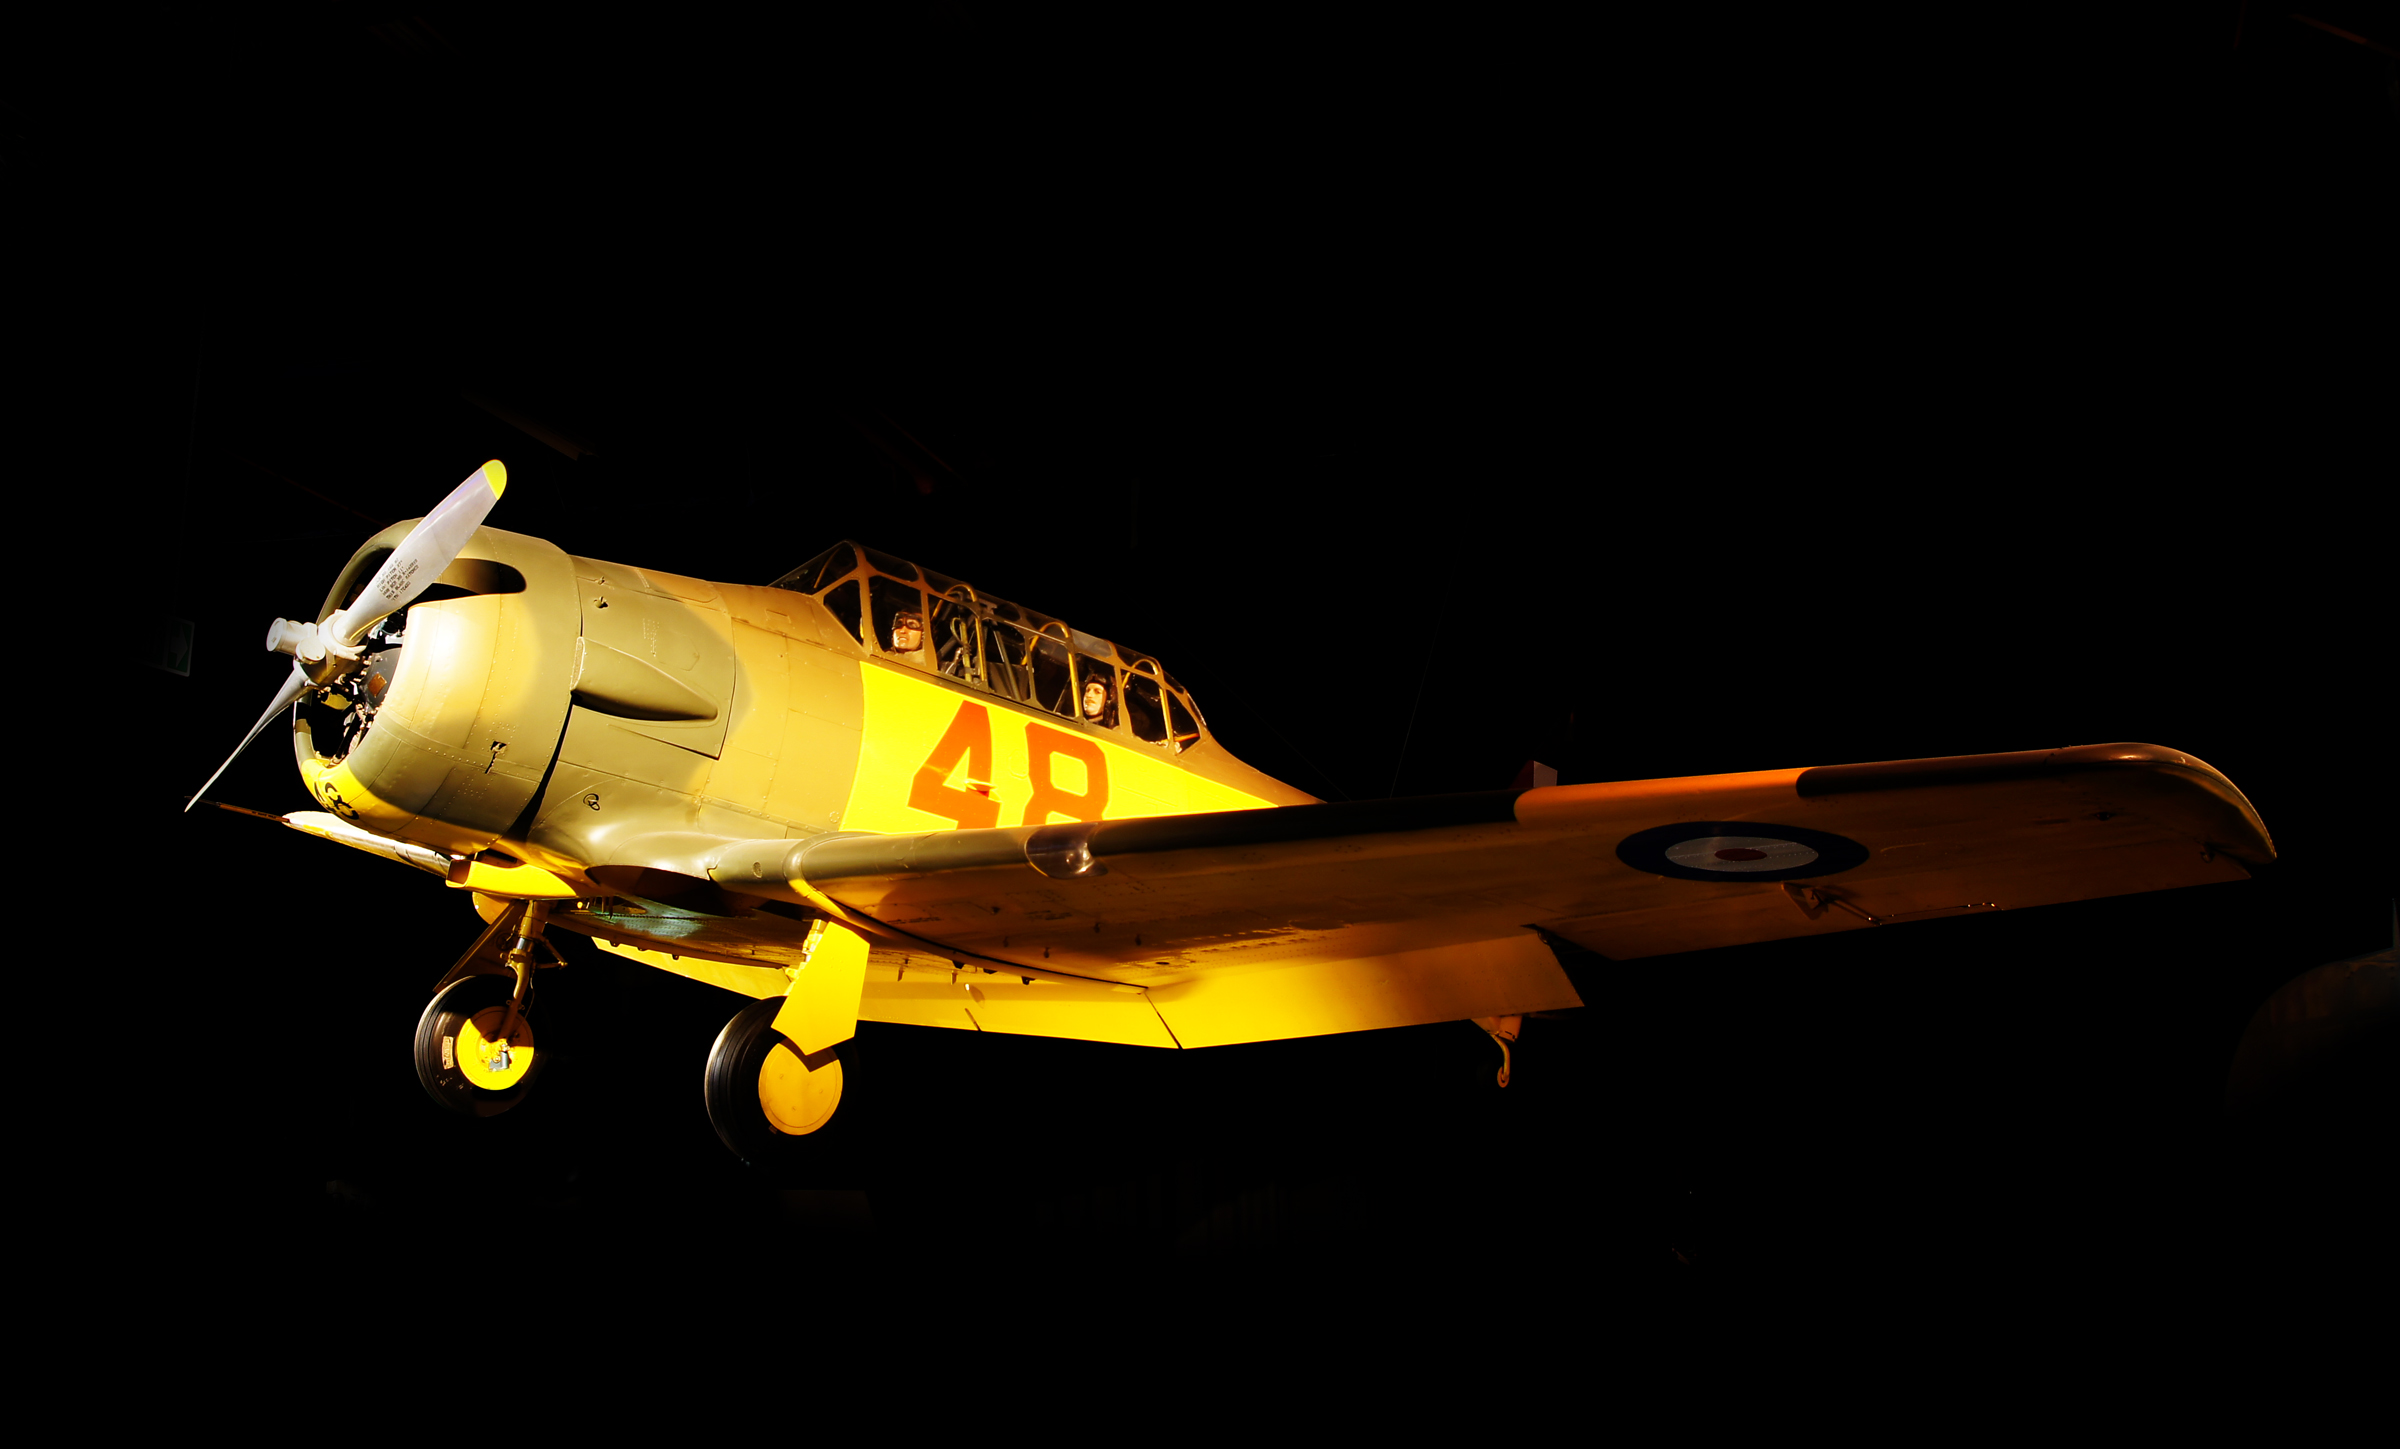
wing, airplane, aircraft, vehicle, aviation, harvard, fighter aircraft, military aircraft, scale model, atmosphere of earth, aircraft engine